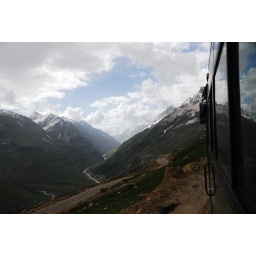
8-47 clear sky over there